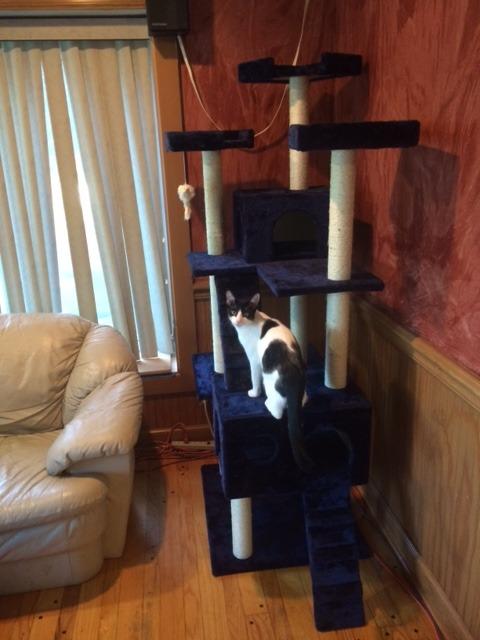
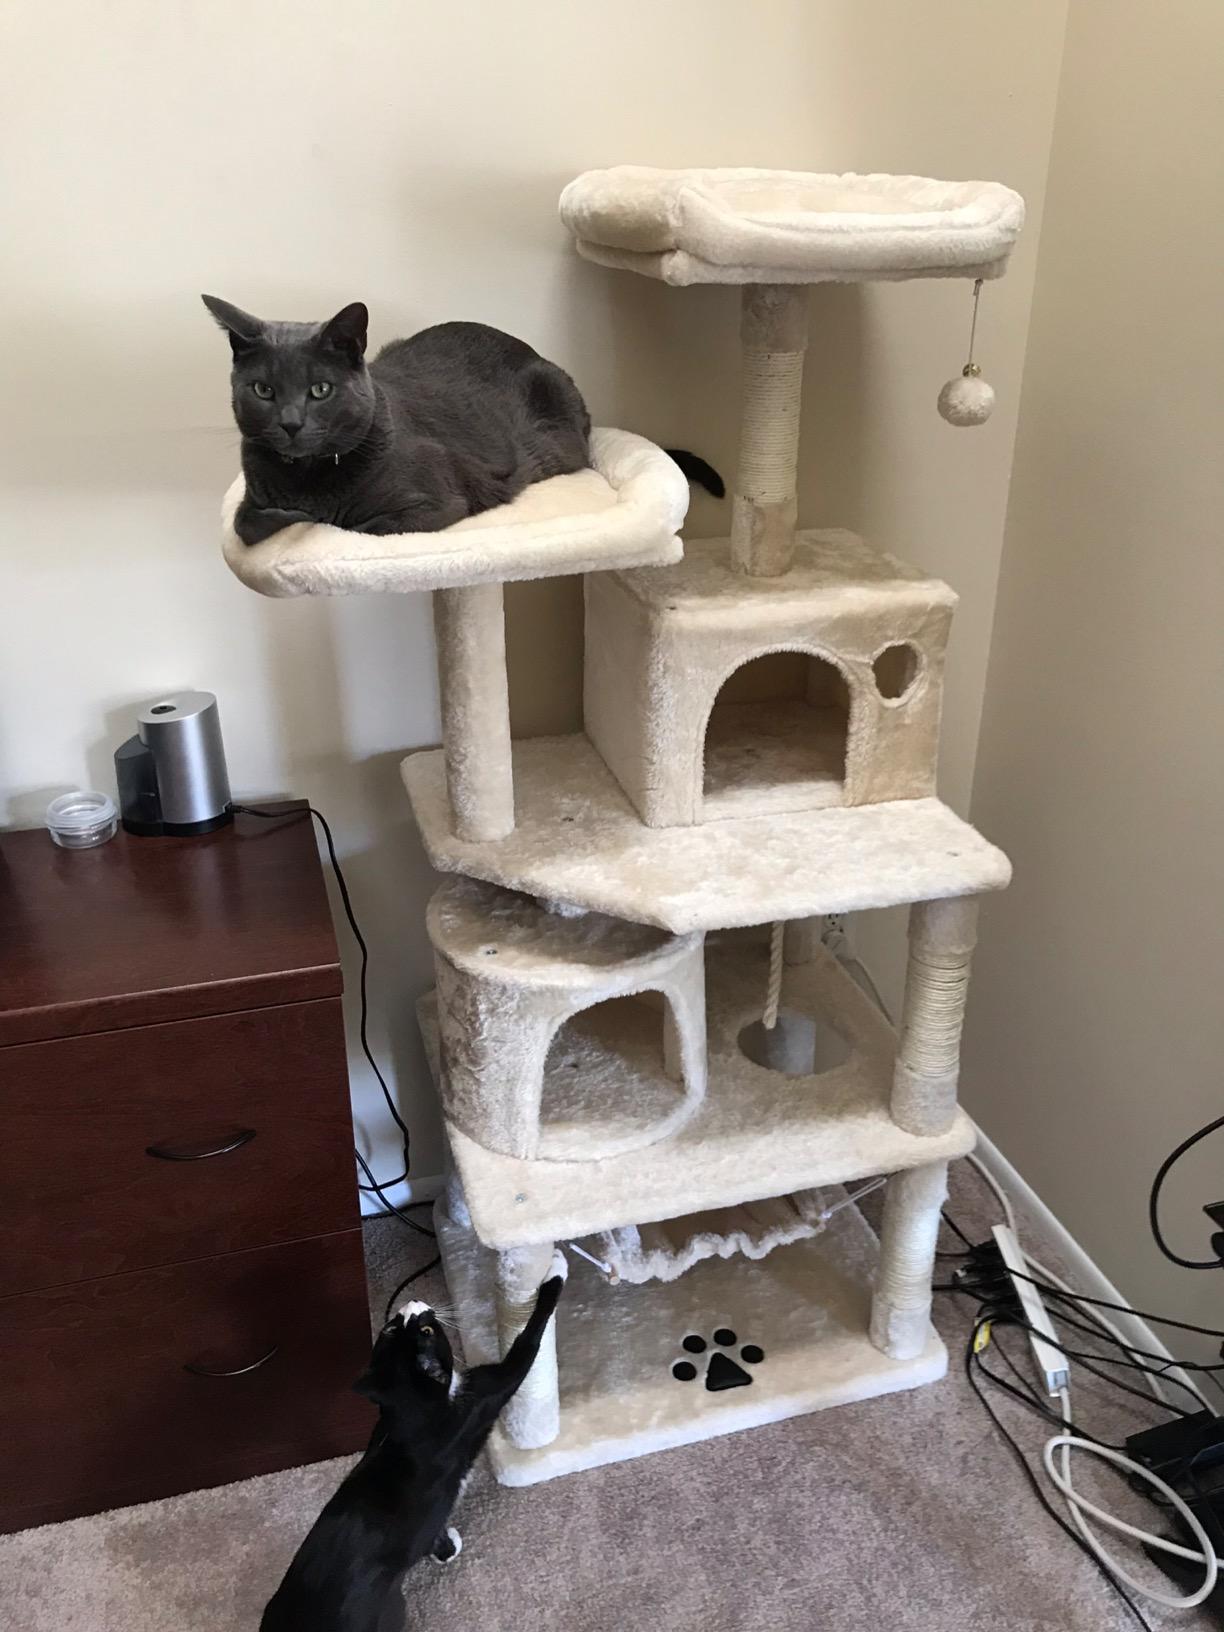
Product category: items_cat tree
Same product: no